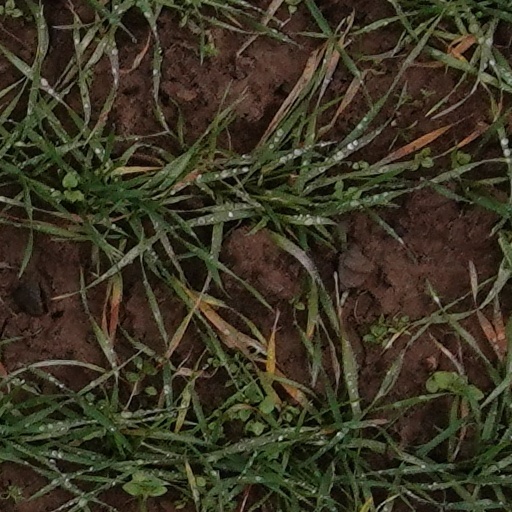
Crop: wheat